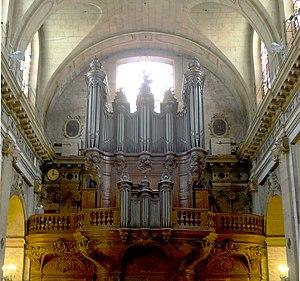
Basilique Notre-Dame-des-Victoires (orgue de tribune) - rwk
Cette liste prend en compte les orgues de Paris classés uniquement, au titre objet ou immeuble, que ce soit pour leur buffet ou leur partie instrumentale et répertoriés dans la base Palissy des Monuments historiques de France. La section Reprises recense les modifications les plus importantes. Dans certains cas le classement du buffet intègre également la tribune. À défaut de précision, le classement est réputé acquis au titre objet mais les initiales I.D. signifient au titre Immeuble par Destination et I. au titre Immeuble.